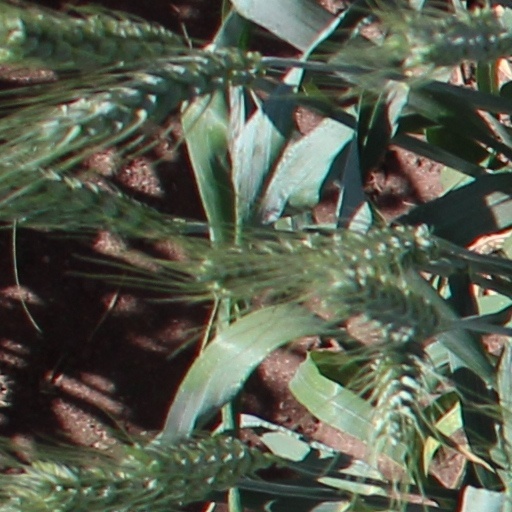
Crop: wheat